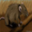
Label: mouse